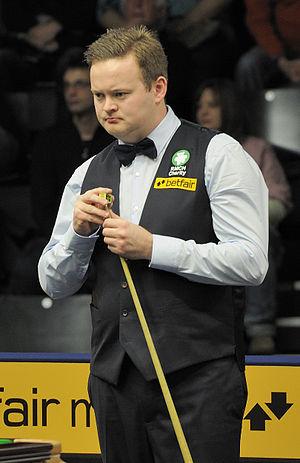
Shaun Murphy est un joueur de snooker britannique né le 10 août 1982 à Harlow, en Angleterre.